Sante Lombardo

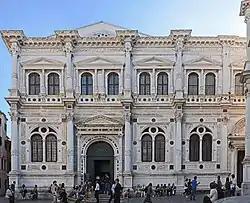
Facade of Scuola Grande di San Rocco.

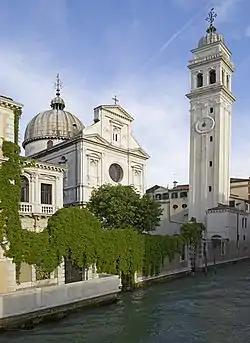
The church of San Giorgio dei Greci.

He was born in Venice, the son of Tullio Lombardo. It is mentioned for the first time in sources in 1534, when he was appointed "protomastro" of the Scuola Grande di San Rocco in Venice (under the supervision of his father), for which he provided the internal and external decoration.